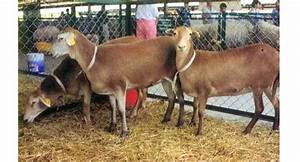
Label: sheep